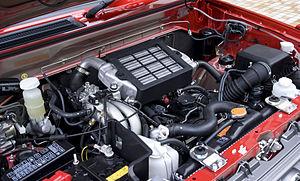
Le Nissan Kix est un tout petit 4x4 appartenant au Japon à la catégorie des k-car. Il est vendu au Japon par Nissan et est semblable au Mitsubishi Pajero Mini dont il est simplement la version rebadgée.